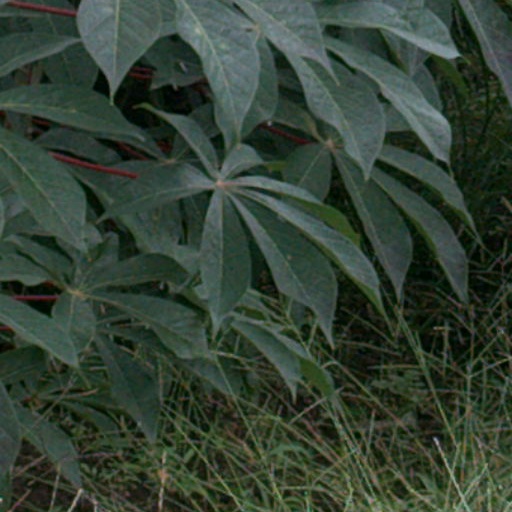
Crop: cassava